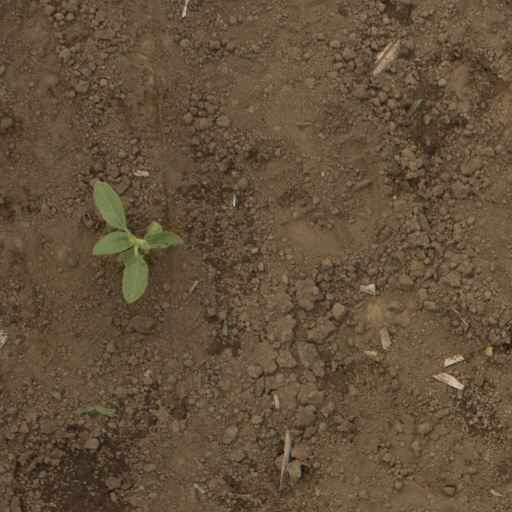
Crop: Jerusalem artichoke